Nicola Carey

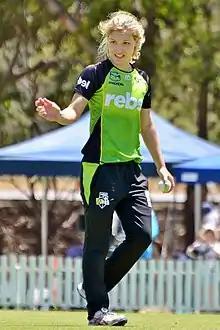
Carey playing for the Sydney Thunder during WBBL03

Nicola Jane Carey (born 10 September 1993) is an Australian cricketer who plays for the national cricket team as an all-rounder, batting left-handed and bowling right-arm medium pace. At the domestic level, she plays in the Women's National Cricket League for Tasmania and in the Women's Big Bash League for the Hobart Hurricanes. Until 2019, she played in those two competitions for the New South Wales Breakers and the Sydney Thunder, respectively.